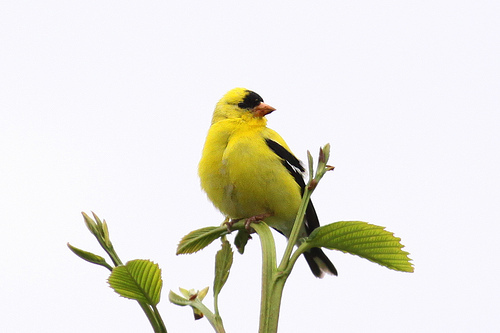
the crown of the bird is yellow with black over the head near the eyes, the body matches in yellow color with black covering the wings.
the body of the bird is yellow with black eye details and black and white wings.
a yellow bird with a orange beak and yellow breast.
this squat yellow bird has black wings and a black eyebrow over a short but sharp bill.
this yellow bird has black feathers on its back and a small beak.
this bird has wings that are black and has a yellow bellya medium sized yellow bird, with black primaries, and a small bill.
this bird has wings that are black and has a yellow belly
this bright bird is mostly yellow but has black on its head and wings and has a pointed orange beak.
this bird has a black eyebrow and a yellow body.
Species: American Goldfinch